Pita Limjaroenrat

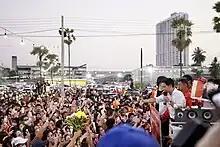
Pita addressing his supporters after the general election, 18 May 2023.

Pita, leading the Move Forward Party, achieved a notable victory in the 2023 general election, securing the most seats (151). Pita's goal was to win 160 out of the 400 constituency seats. This outcome was unexpected for many, as the Pheu Thai party was widely anticipated to be the frontrunner. Following this victory, on 15 May 2023, Pita expressed his readiness to assume the role of prime minister. As no party commanded a majority, a coalition would have to be formed in order to elect the next prime minister. Move Forward and other parties believed Pita had commanded a mandate to lead the next government, as his party had won the most seats in the election. He reached out to the Pheu Thai Party and several smaller pro-democracy parties, proposing the formation of a coalition government.